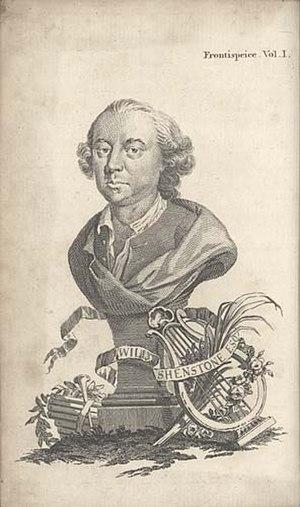
William Shenstone est un poète et jardinier paysagiste anglais du XVIIIᵉ siècle. C'est un des premiers théoriciens et praticien de l'art du jardin paysager.
Henry Fielding est resté pendant une décennie le dramaturge le plus renommé de son temps. À la fois auteur, metteur en scène et directeur de troupe, il travaille au théâtre royal de Drury Lane ou au Petit Haymarket, et à l’occasion à Goodman's Fields d'Ayliffe Street, Whitechapel. Ses nombreuses signatures, Scriblerus Secundus, MR FIELDING, Le Grand Moghol ou encore Mr Luckless, jalonnent les diverses phases de ses activités scéniques.
Le Château d'Indolence, poème allégorique, écrit en imitation de Spenser est un poème de James Thomson paru en 1748.